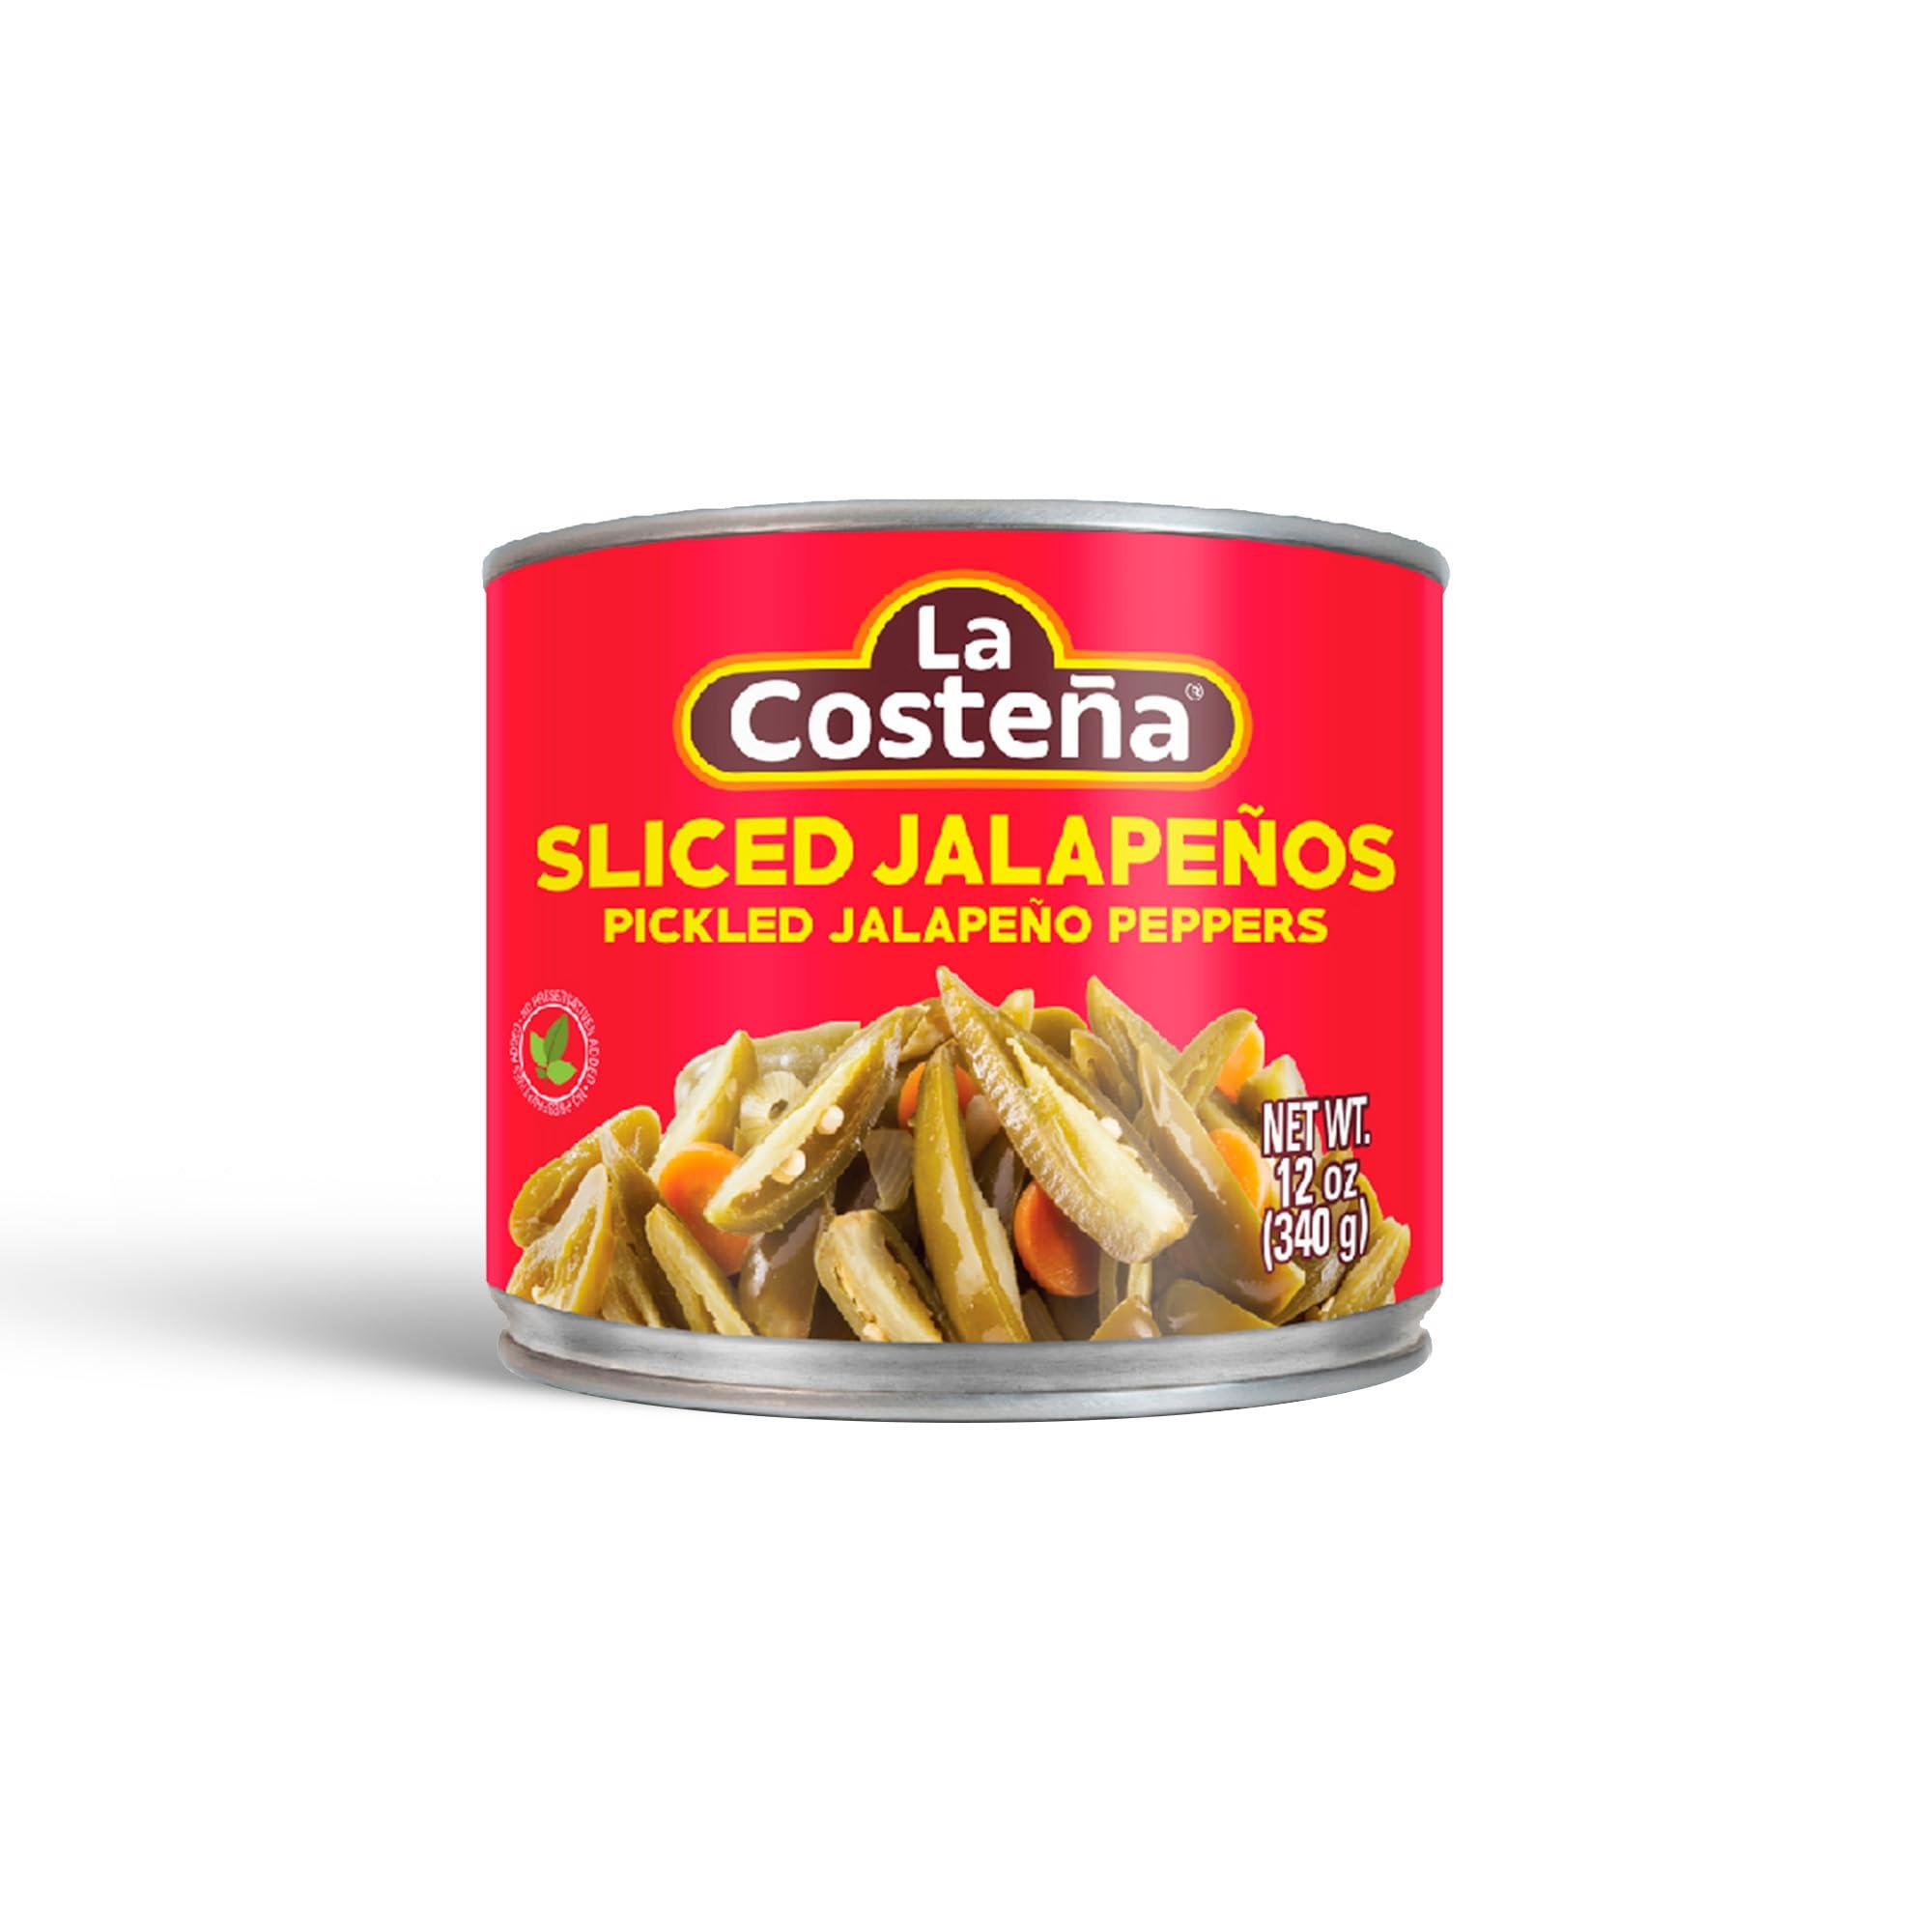
Item Name: La Costeña Sliced Jalapeño Peppers, 12 Ounce Cans
Bullet Point 1: Green jalapeño peppers packed in vinegar with onions and carrots for extra flavor and color
Bullet Point 2: Sliced lengthwise for use in tacos, tortas, nachos, quesadillas, hamburgers, and more
Bullet Point 3: Pickled in a vinegar brine for uniform heat and flavor
Bullet Point 4: Vegetarian, vegan, zero fat, and low in carbs
Bullet Point 5: Convenient pull-top lid makes preparation fast and easy. This 12-ounce can contains about 11 servings.
Value: 12.0
Unit: Ounce

Price: 1.89